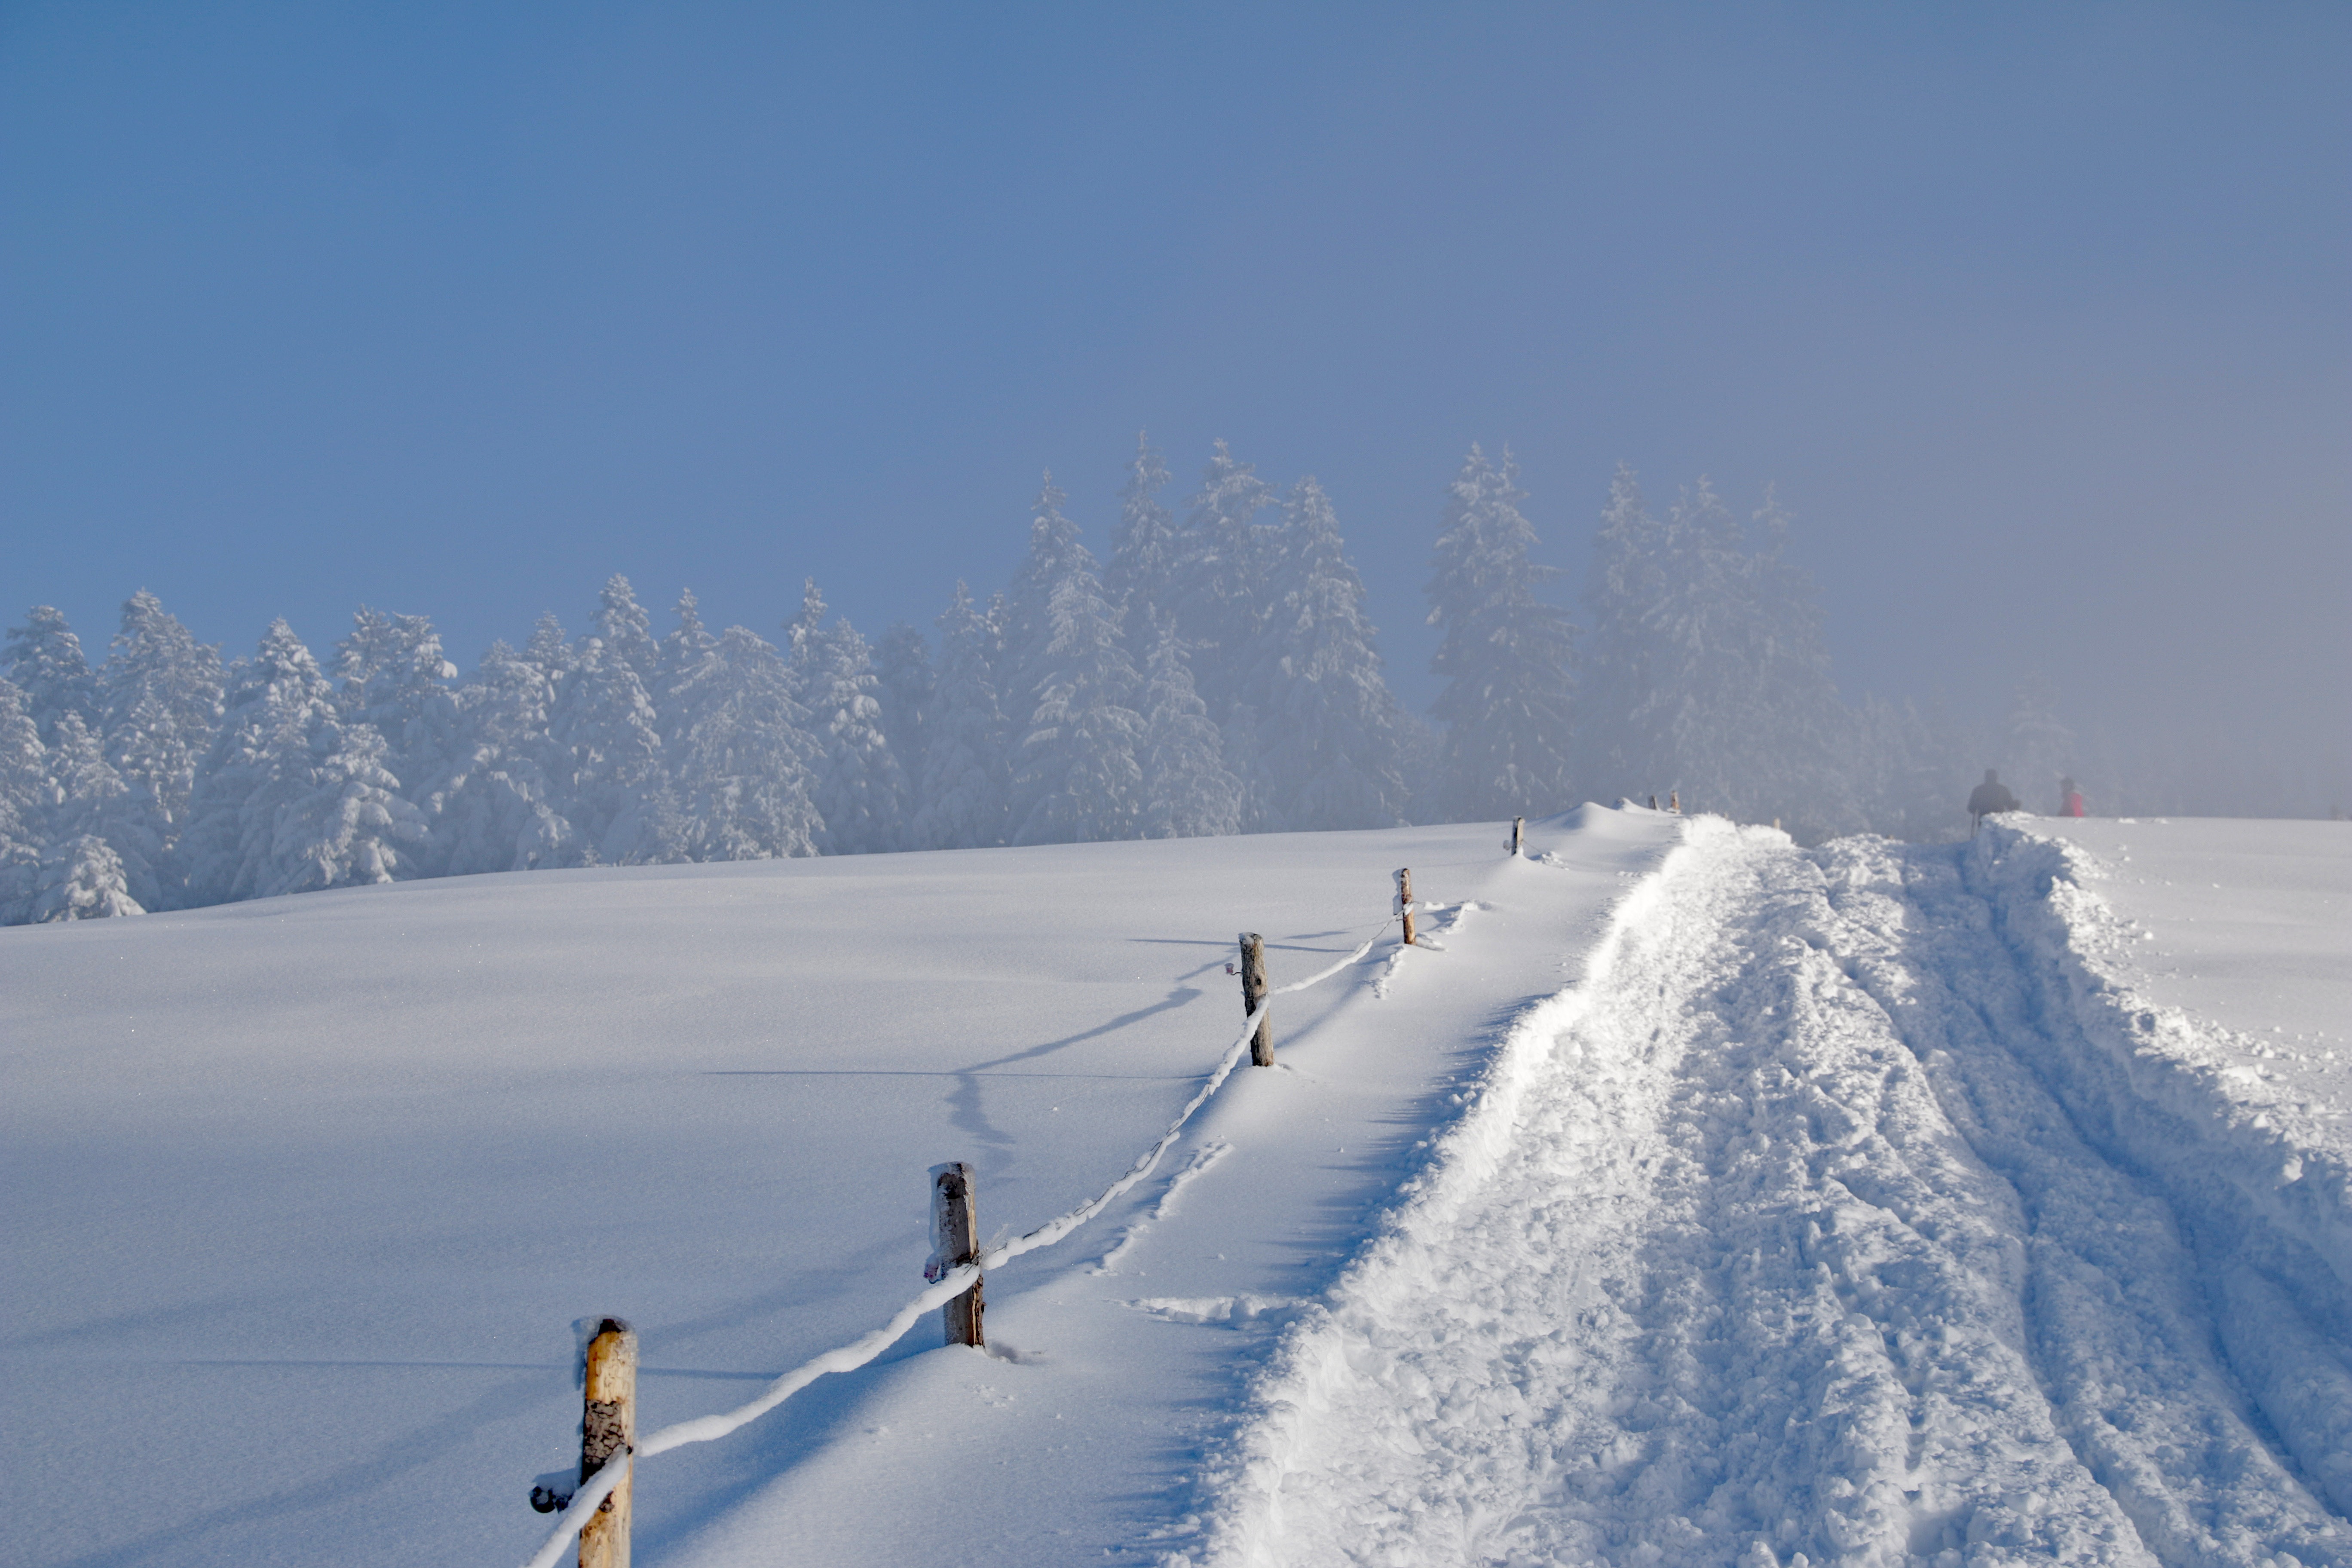
nature, mountain, snow, cold, winter, light, white, frost, mountain range, hike, weather, shadow, snowy, skiing, lonely, season, sports equipment, trees, winter sport, sports, ski, icy, footwear, wintry, piste, freezing, winter mood, snow landscape, ski touring, winter trees, winter time, fir forest, nordic skiing, ski mountaineering, ski equipment, geological phenomenon